Mermaid (Jerichau-Baumann)

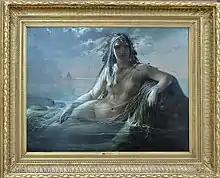
The 1873 mermaid painting on display in the Musée d'art moderne André-Malraux.

Baumann's 1873 mermaid painting is in the collection of the Ny Carlsberg Glyptotek. It was presented as a gift by Johanna Jerichau in 1972. In 2018, it was loaned out for the exhibition "" "–" "" at the Musée d'art moderne André-Malraux in Le Havre.